KNBR (AM)

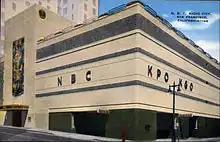
KPO and KGO building in the 1940s.

KNBR began broadcasting on April 17, 1922, as KPO, a 100-watt station owned by the Hale Brothers Department Store. In 1925, the "San Francisco Chronicle" newspaper bought half-interest in the operation. It originally was located in the department store at 901 Market between 5th and 6th. It had a horizontal wire antenna on the roof that was so efficient, the station had listeners all over the Pacific Coast.